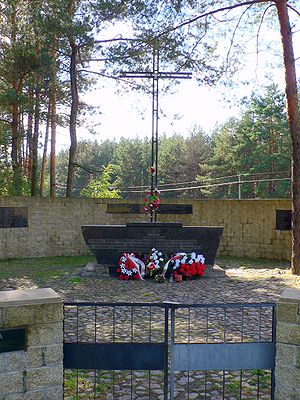
Paneriai-massakren / Galleri
I efteråret 1941 blev skoven ved Paneriai skueplads for masseeksekution af de baltiske jøder. Sovjet hæren havde gravet store huller beregnet for tanke til flybrændstof.